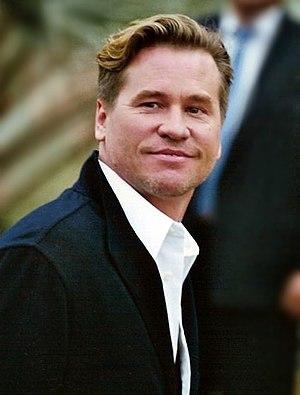
Val Kilmer au festival de Cannes
Cet article liste les personnages principaux, secondaires et mineurs de la série de bande dessinée XIII.
Val Kilmer, de son vrai nom Val Edward Kilmer, est un acteur américain né le 31 décembre 1959 à Los Angeles, en Californie, aux.